Absolute Duo

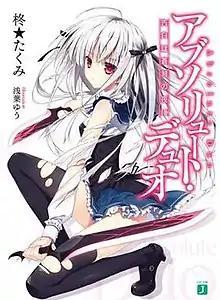
First light novel volume cover featuring Julie Sigtuna.

is a Japanese light novel series by Takumi Hiiragiboshi with illustrations by Yū Asaba. Media Factory has published eleven volumes since 2012 under their MF Bunko J imprint. It has received two manga adaptations. A 12-episode anime television series adaptation by Eight Bit aired between January 4 and March 22, 2015.